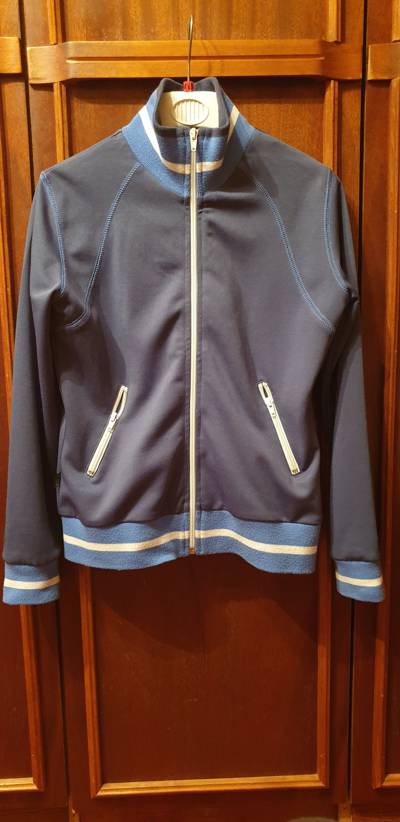
Waste category: clothes